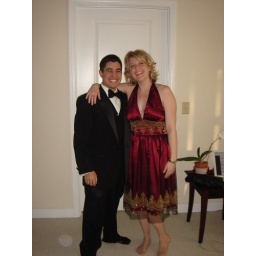
At least is isn't in front of the bathroom door anymore